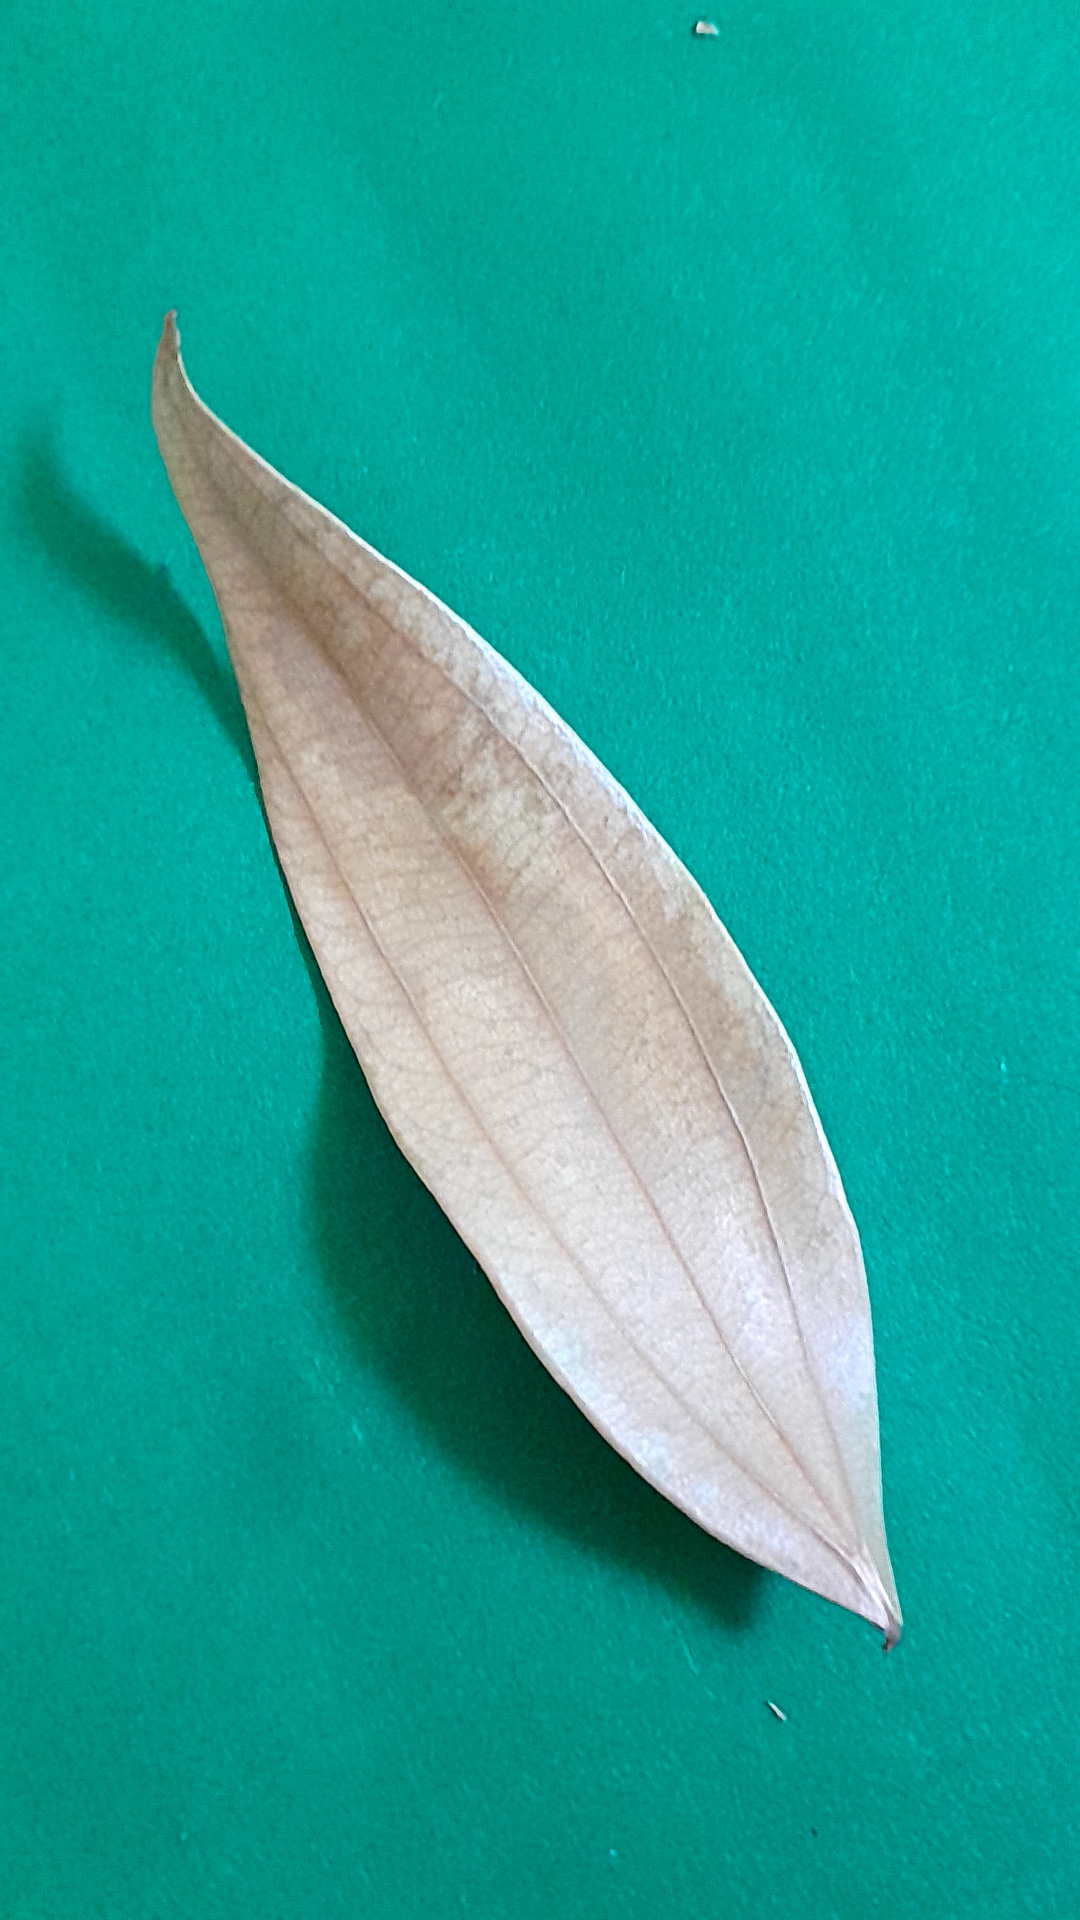
Label: Dry Leaf